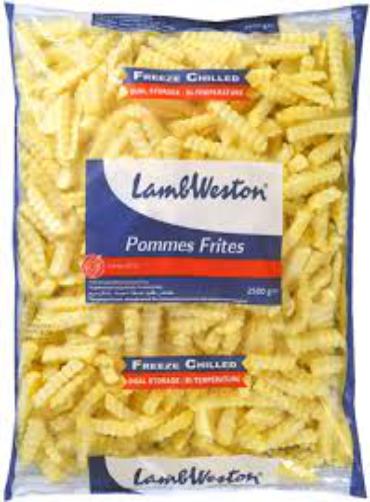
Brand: Lamb Weston
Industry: Food